Nature photography

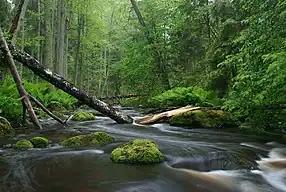

Nature photography encompasses a wide range of photography taken outdoors and devoted to displaying natural elements such as landscapes, wildlife, plants, and close-ups of natural scenes and textures. Nature photography tends to place a stronger emphasis on the aesthetic value of the photo than other photography genres, such as photojournalism and documentary photography.